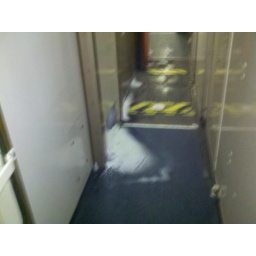
Frost and snow comming in though the doors on the train to Prague from Nurenberg.